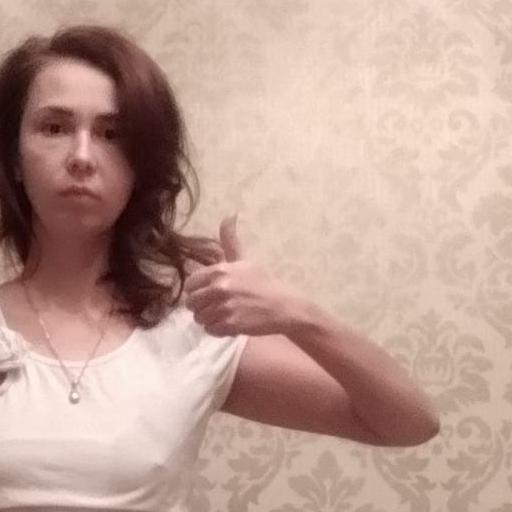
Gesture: like